Lucas Fitzgerald

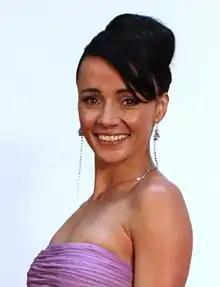
Freya Stafford portrays Emilia

In late 2011, Lucas meets a new love interest in the form of Emilia Jovanovic (Freya Stafford). Of his character's introduction to Emilia, Major explained "In their first meeting, Lucas catches Emilia on the street with her bonnet up and I don't think you could get a better intro for Lucas as an icebreaker than someone who has broken down. He's in his element and goes to the damsel in distress." Emilia has an Austin Healey Sprite, which is a car Lucas has a passion for. There is an instant connection between them and they flirt with each other. Lucas is initially unaware Emilia is Michael Williams' (Sandy Winton) sister-in-law, but Major said when he discovers how they know each other, it is not a big deal to him. Lucas is just thinks that it is great Emilia has a connection on the street. Michael warns Lucas that Emilia is bad news and Lucas takes that seriously. He puts Emilia to the test, which she passes. Major explained he was enjoying working with Stafford and thought Lucas was looking for love and stability. The actor added "He has had a rough trot so it would be nice to see him with someone he is happy with."